The Kildare Lodge Inn

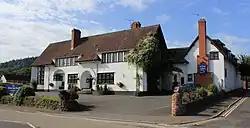
The Kildare Lodge Inn, Minehead

The Kildare Lodge Inn in Minehead, Somerset, England, was built in 1905/6, and is located at 18 Townsend Road, to the south east of the town centre of the seaside resort of Minehead. Originally built as a house, incorporating a doctor's surgery, coach house and stables; it is now used as a pub. The building has been designated as a Grade II* listed building since 1976.